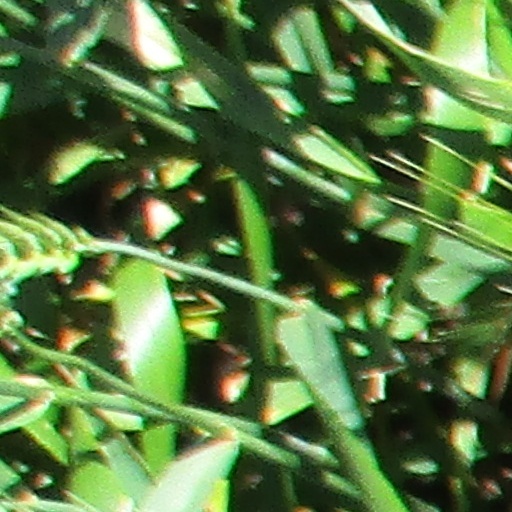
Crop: wheat